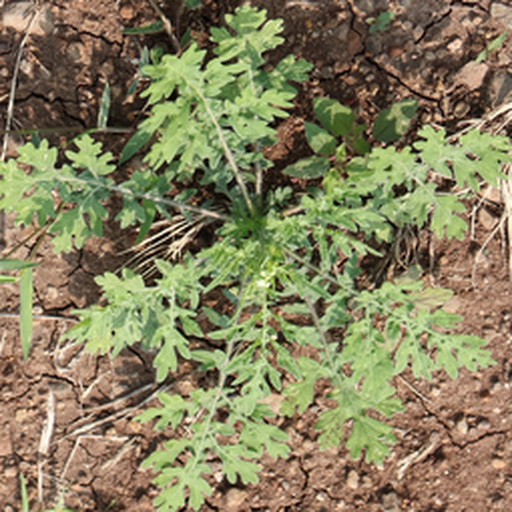
Weed species: Gajar_gavat_(Parthenium hysterophorus)